Camp Robert Smalls

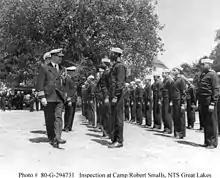

Camp Robert Smalls was a United States Naval training facility, created pursuant to an order signed April 21, 1942, by Frank Knox, then Secretary of the Navy, for the purpose of training African-American seamen at a time when the USN was still segregated by race.